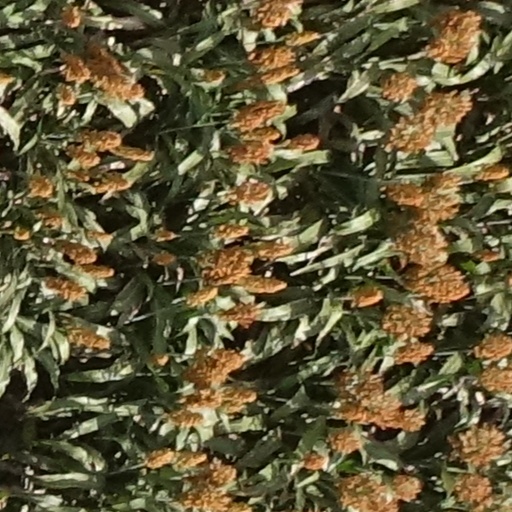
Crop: sorghum